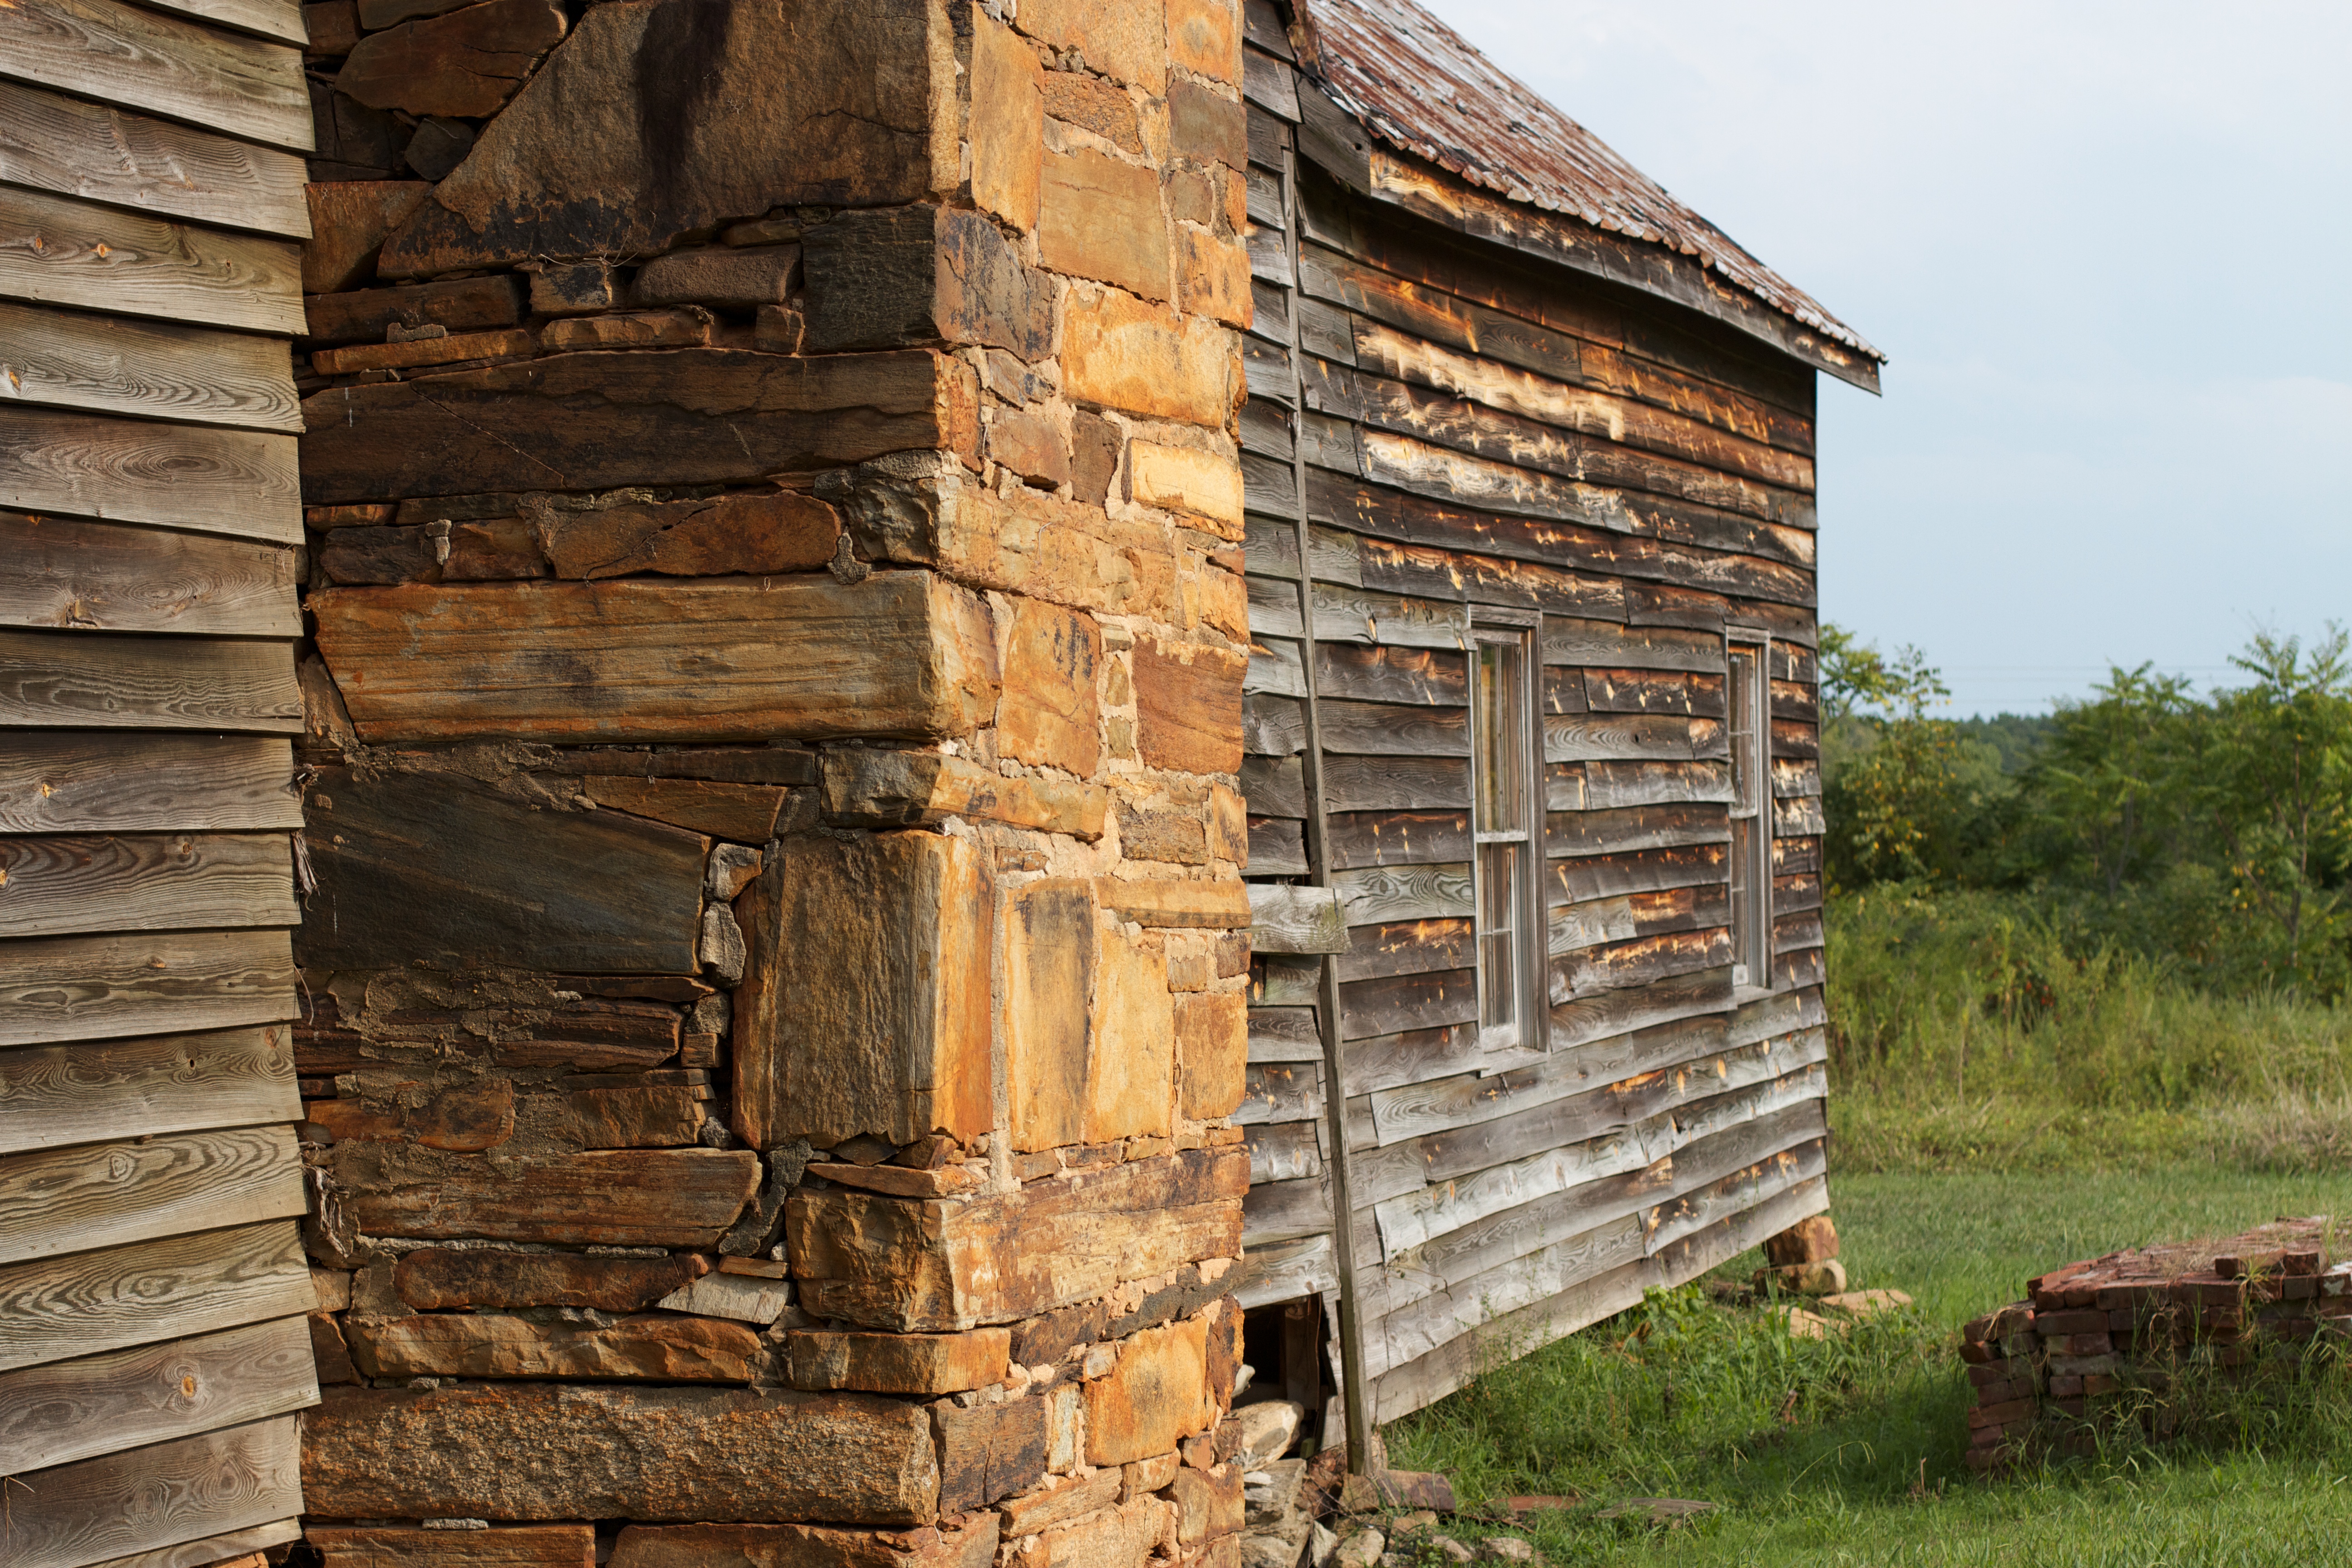
wood, wall, hut, shack, stone wall, brick, lumber, ruins, log cabin, brickwork, rural area, ancient history